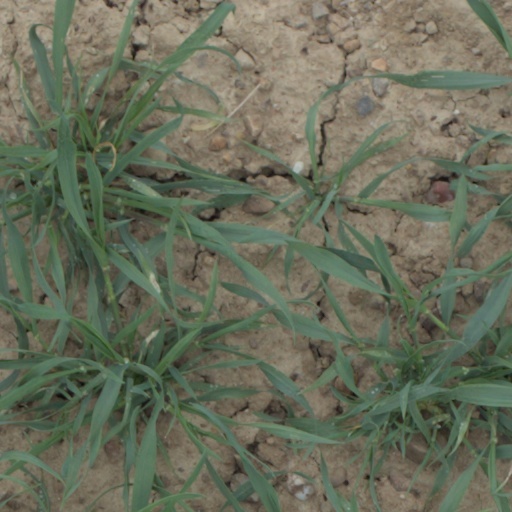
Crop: wheat